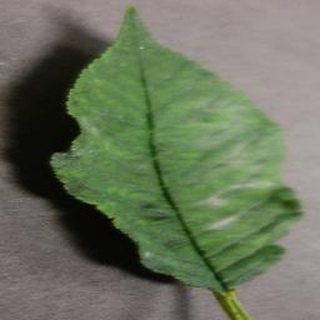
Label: cherry_powdery_mildew